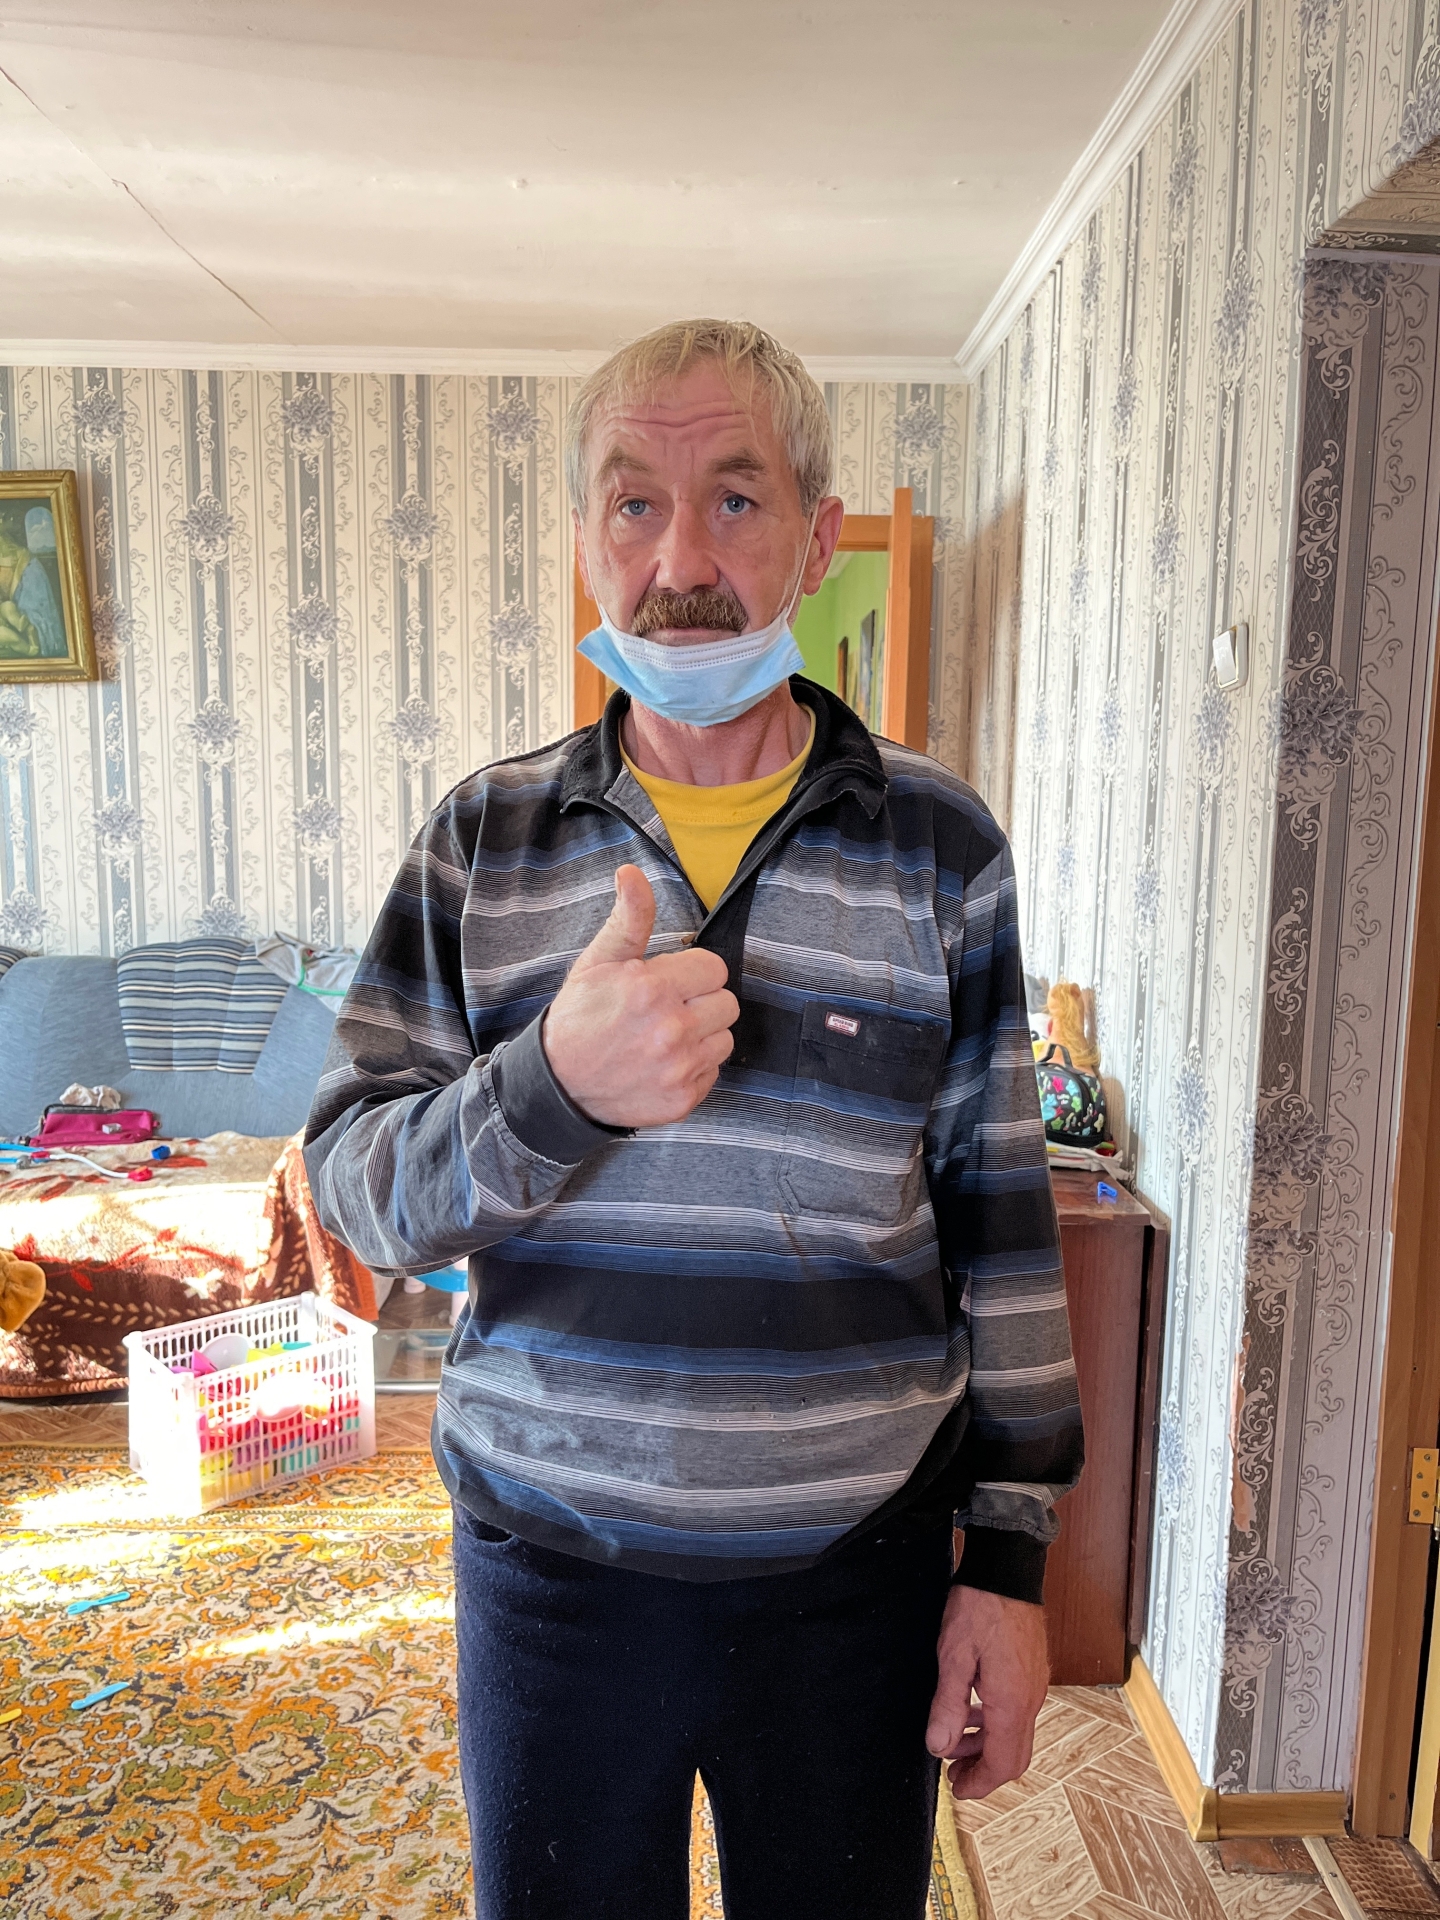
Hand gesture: like